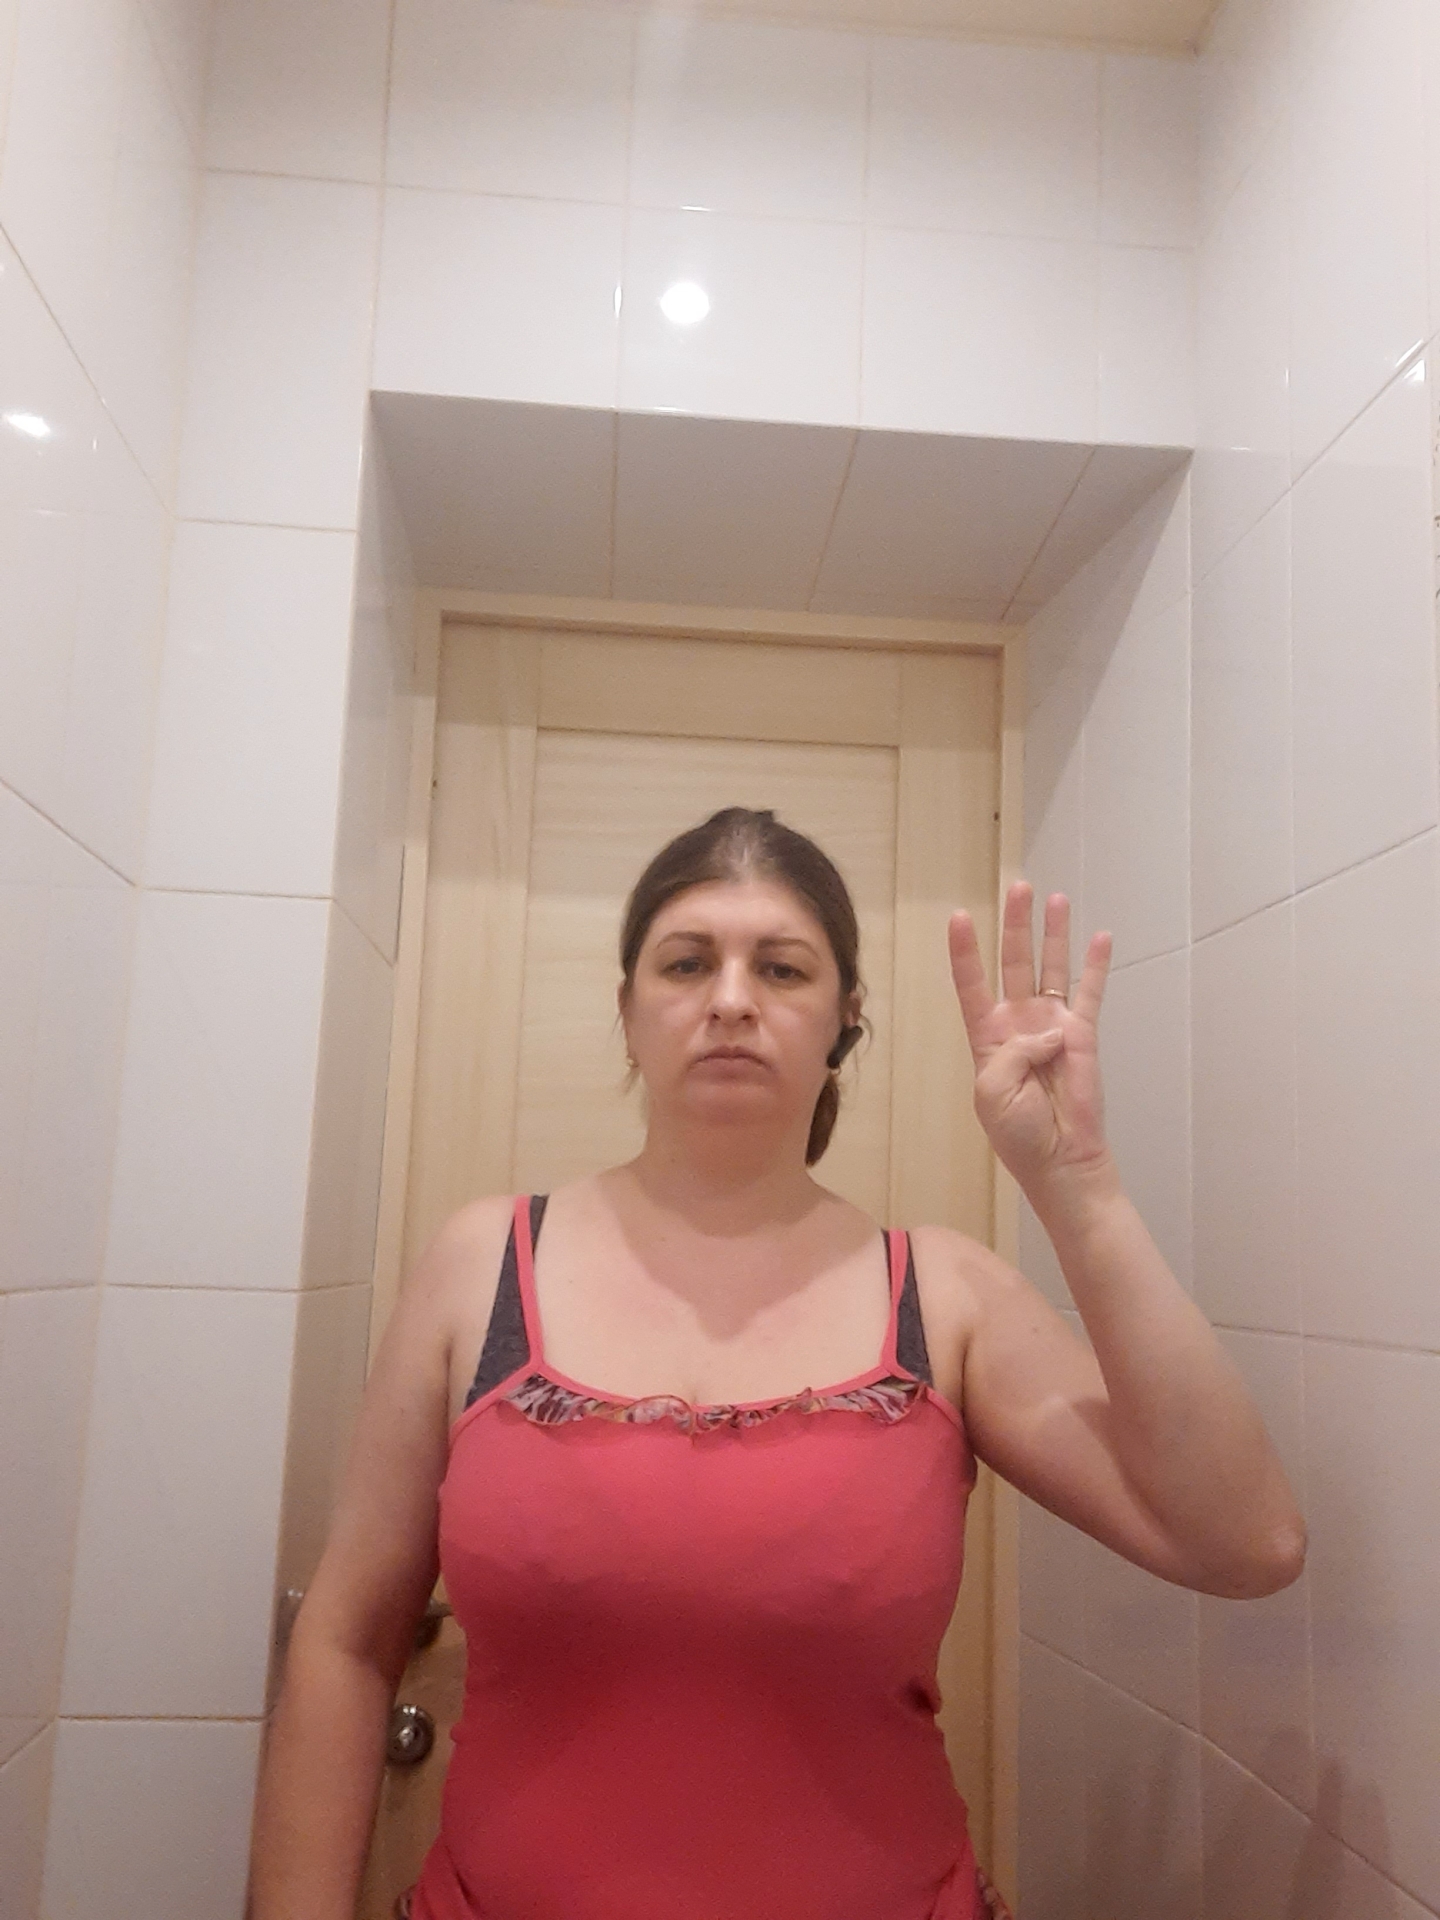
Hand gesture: four